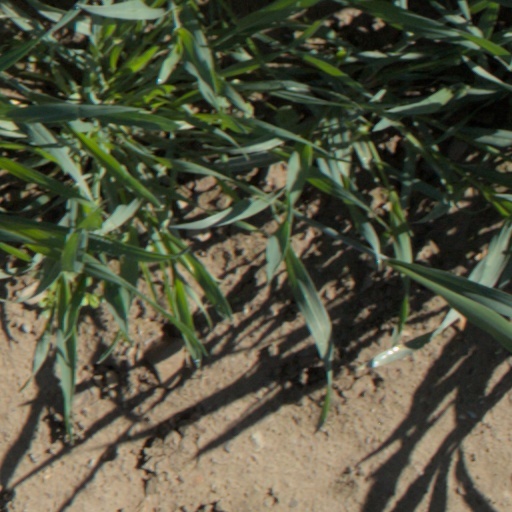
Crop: wheat